Fire services in the United Kingdom

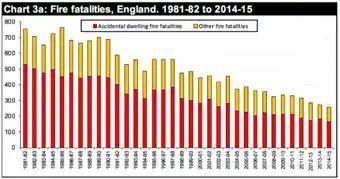

Except for the period when the National Fire Service existed, matters concerning fire fighting fell within the remit of the Scottish Office (later the Scottish Executive, now the Scottish Government). In Scotland, His Majesty's Fire Service Inspectorate for Scotland (commonly known HMFSI) exists to inspect the fire service to ascertain how they are discharging their functions under relevant legislation.